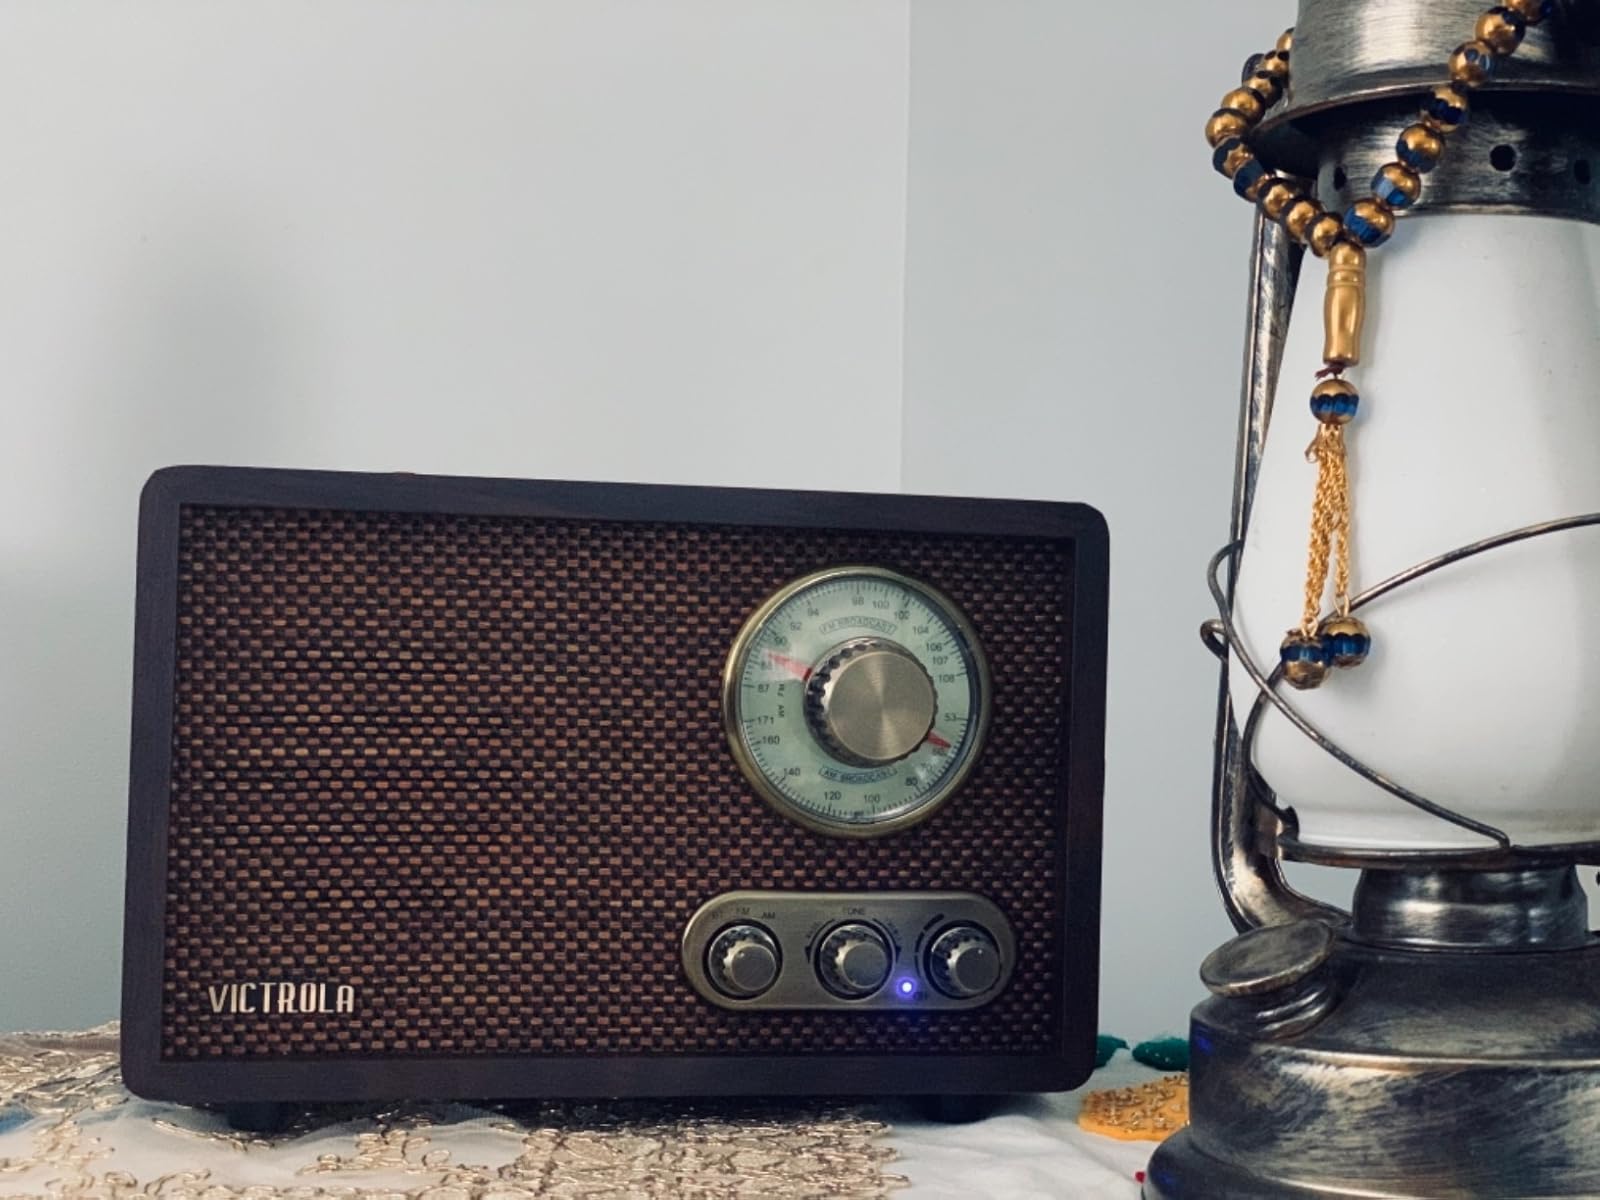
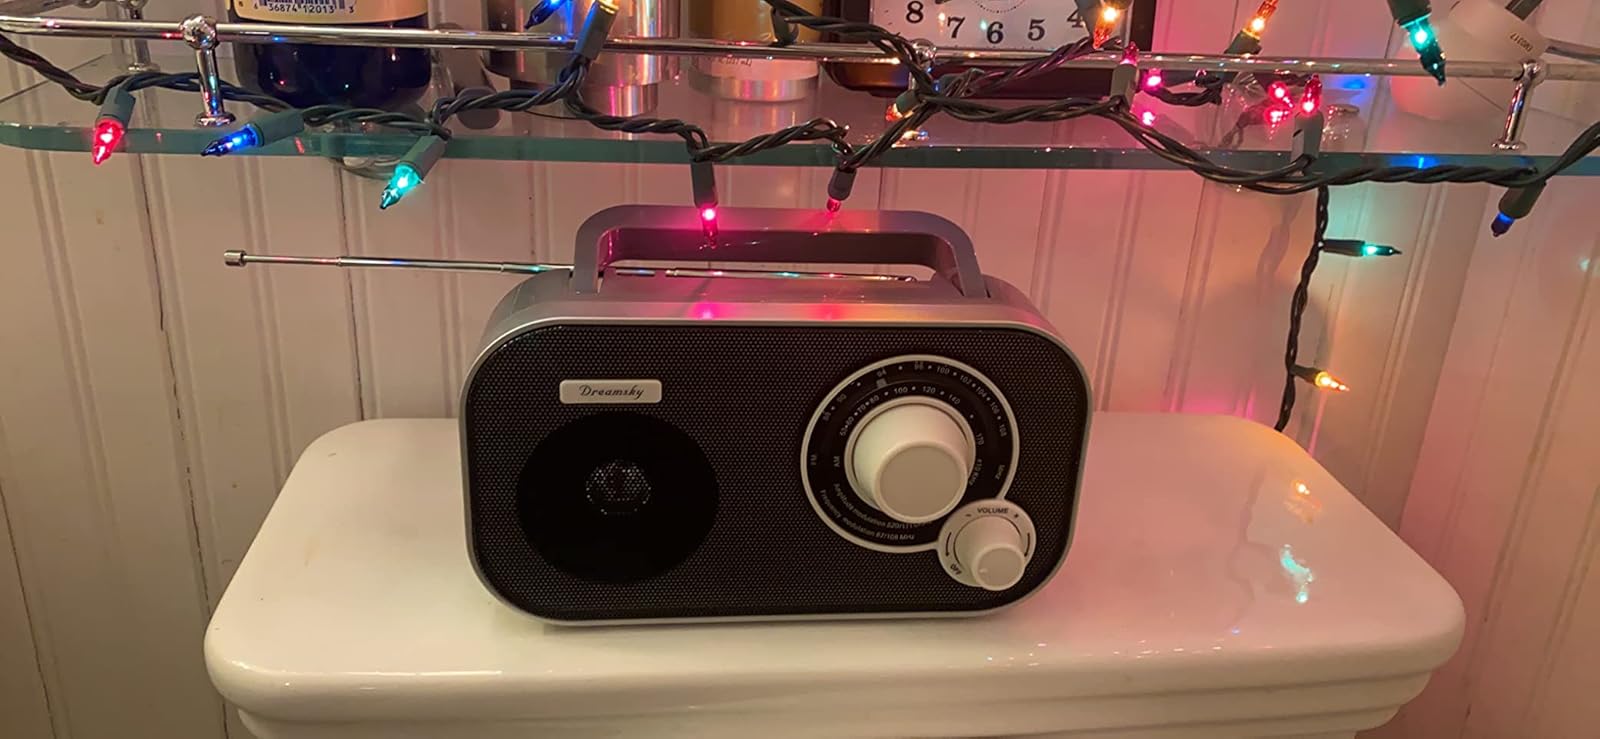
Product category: radio
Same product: no